Adventures of Yogi Bear

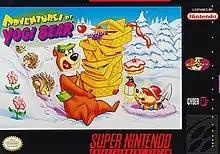

Adventures of Yogi Bear is a platform game published by Cybersoft on October 1, 1994, in North America and later in Japan and Europe. The game is called Yogi Bear in Japan, Yogi Bear's: Cartoon Capers for the European Super NES version, and Yogi Bear Cartoon Capers for the Mega Drive version.